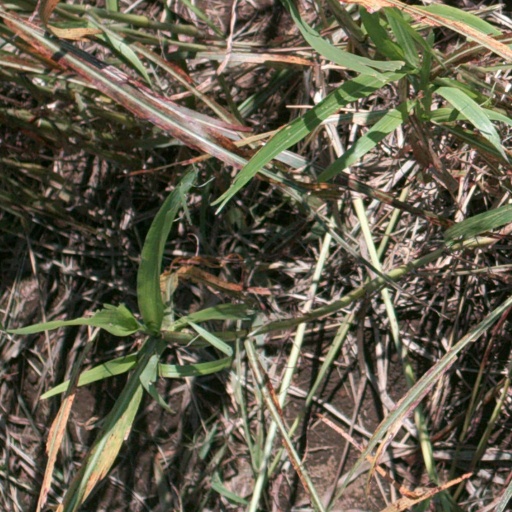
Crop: sorghum